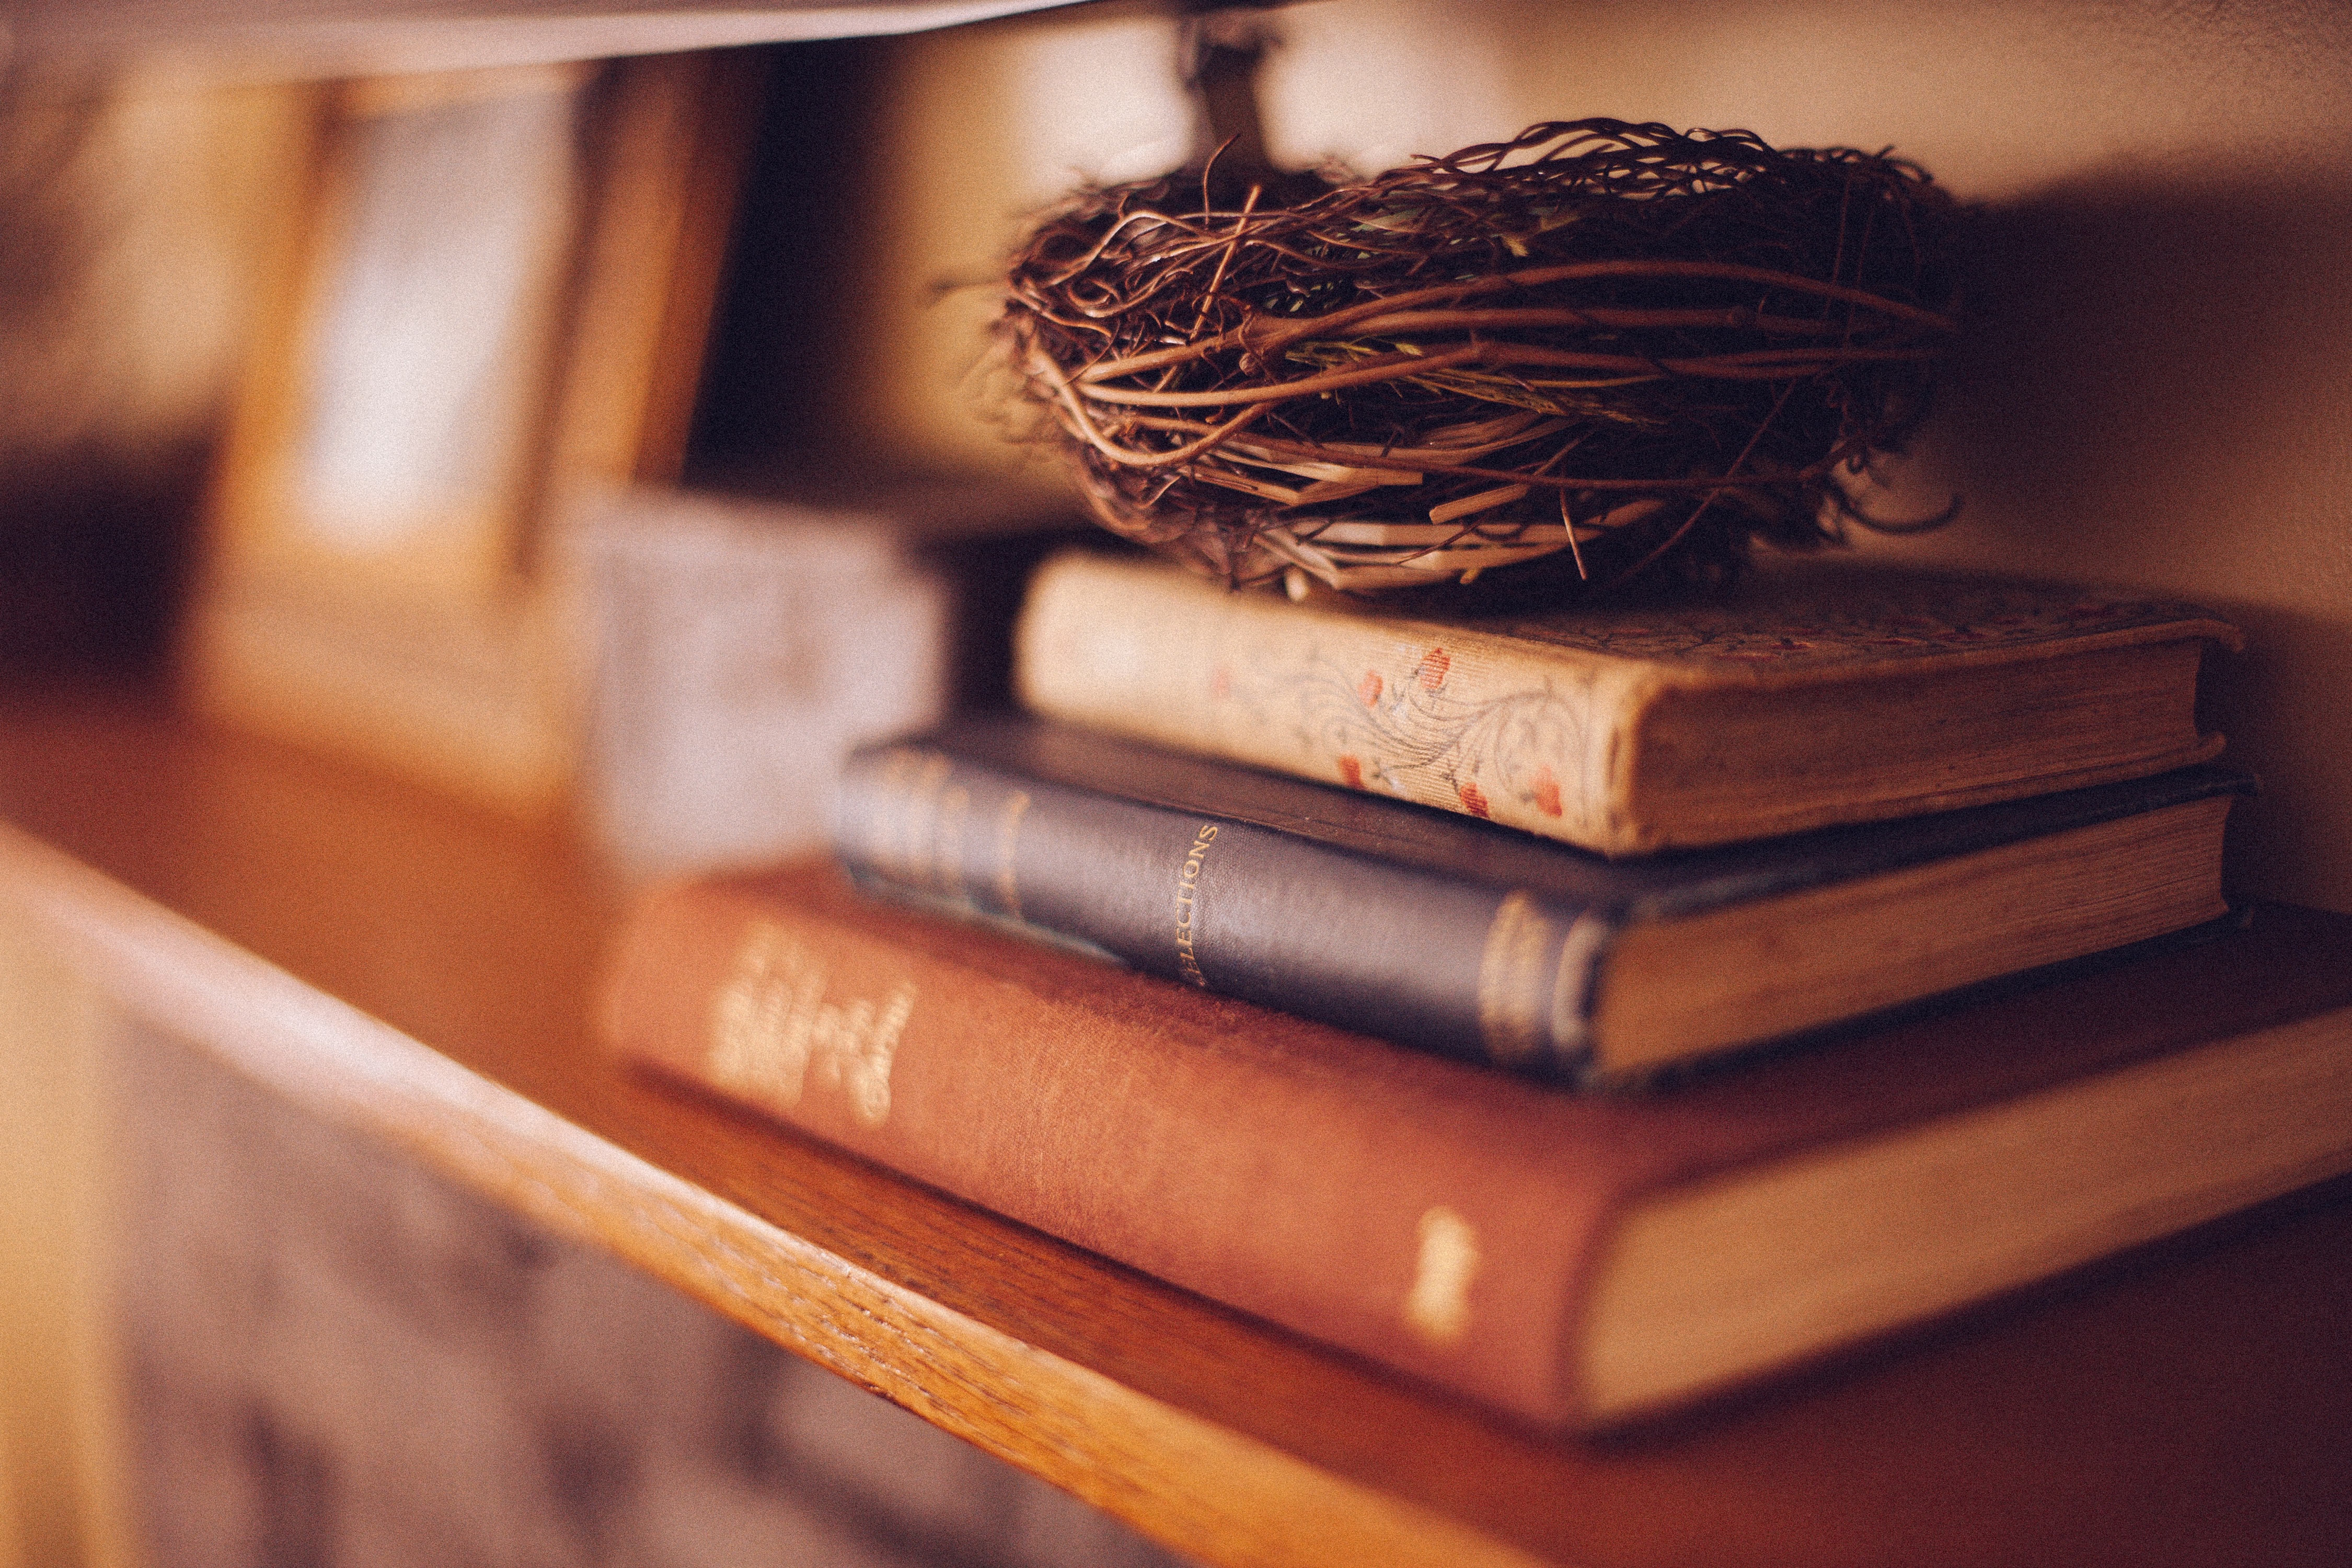
wood, vintage, old, reading, decoration, color, furniture, book shelf, close up, art, books, studying, carving, bird's nest